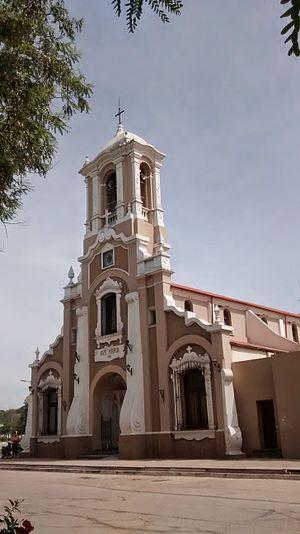
La province du Chaco est une subdivision de l'Argentine située au nord du pays. Elle est bordée à l'ouest par les provinces de Salta et de Santiago del Estero, au sud par celle de Santa Fe, au sud-est par celle de Corrientes et par le Paraguay et à l'est et au nord par la province de Formosa.